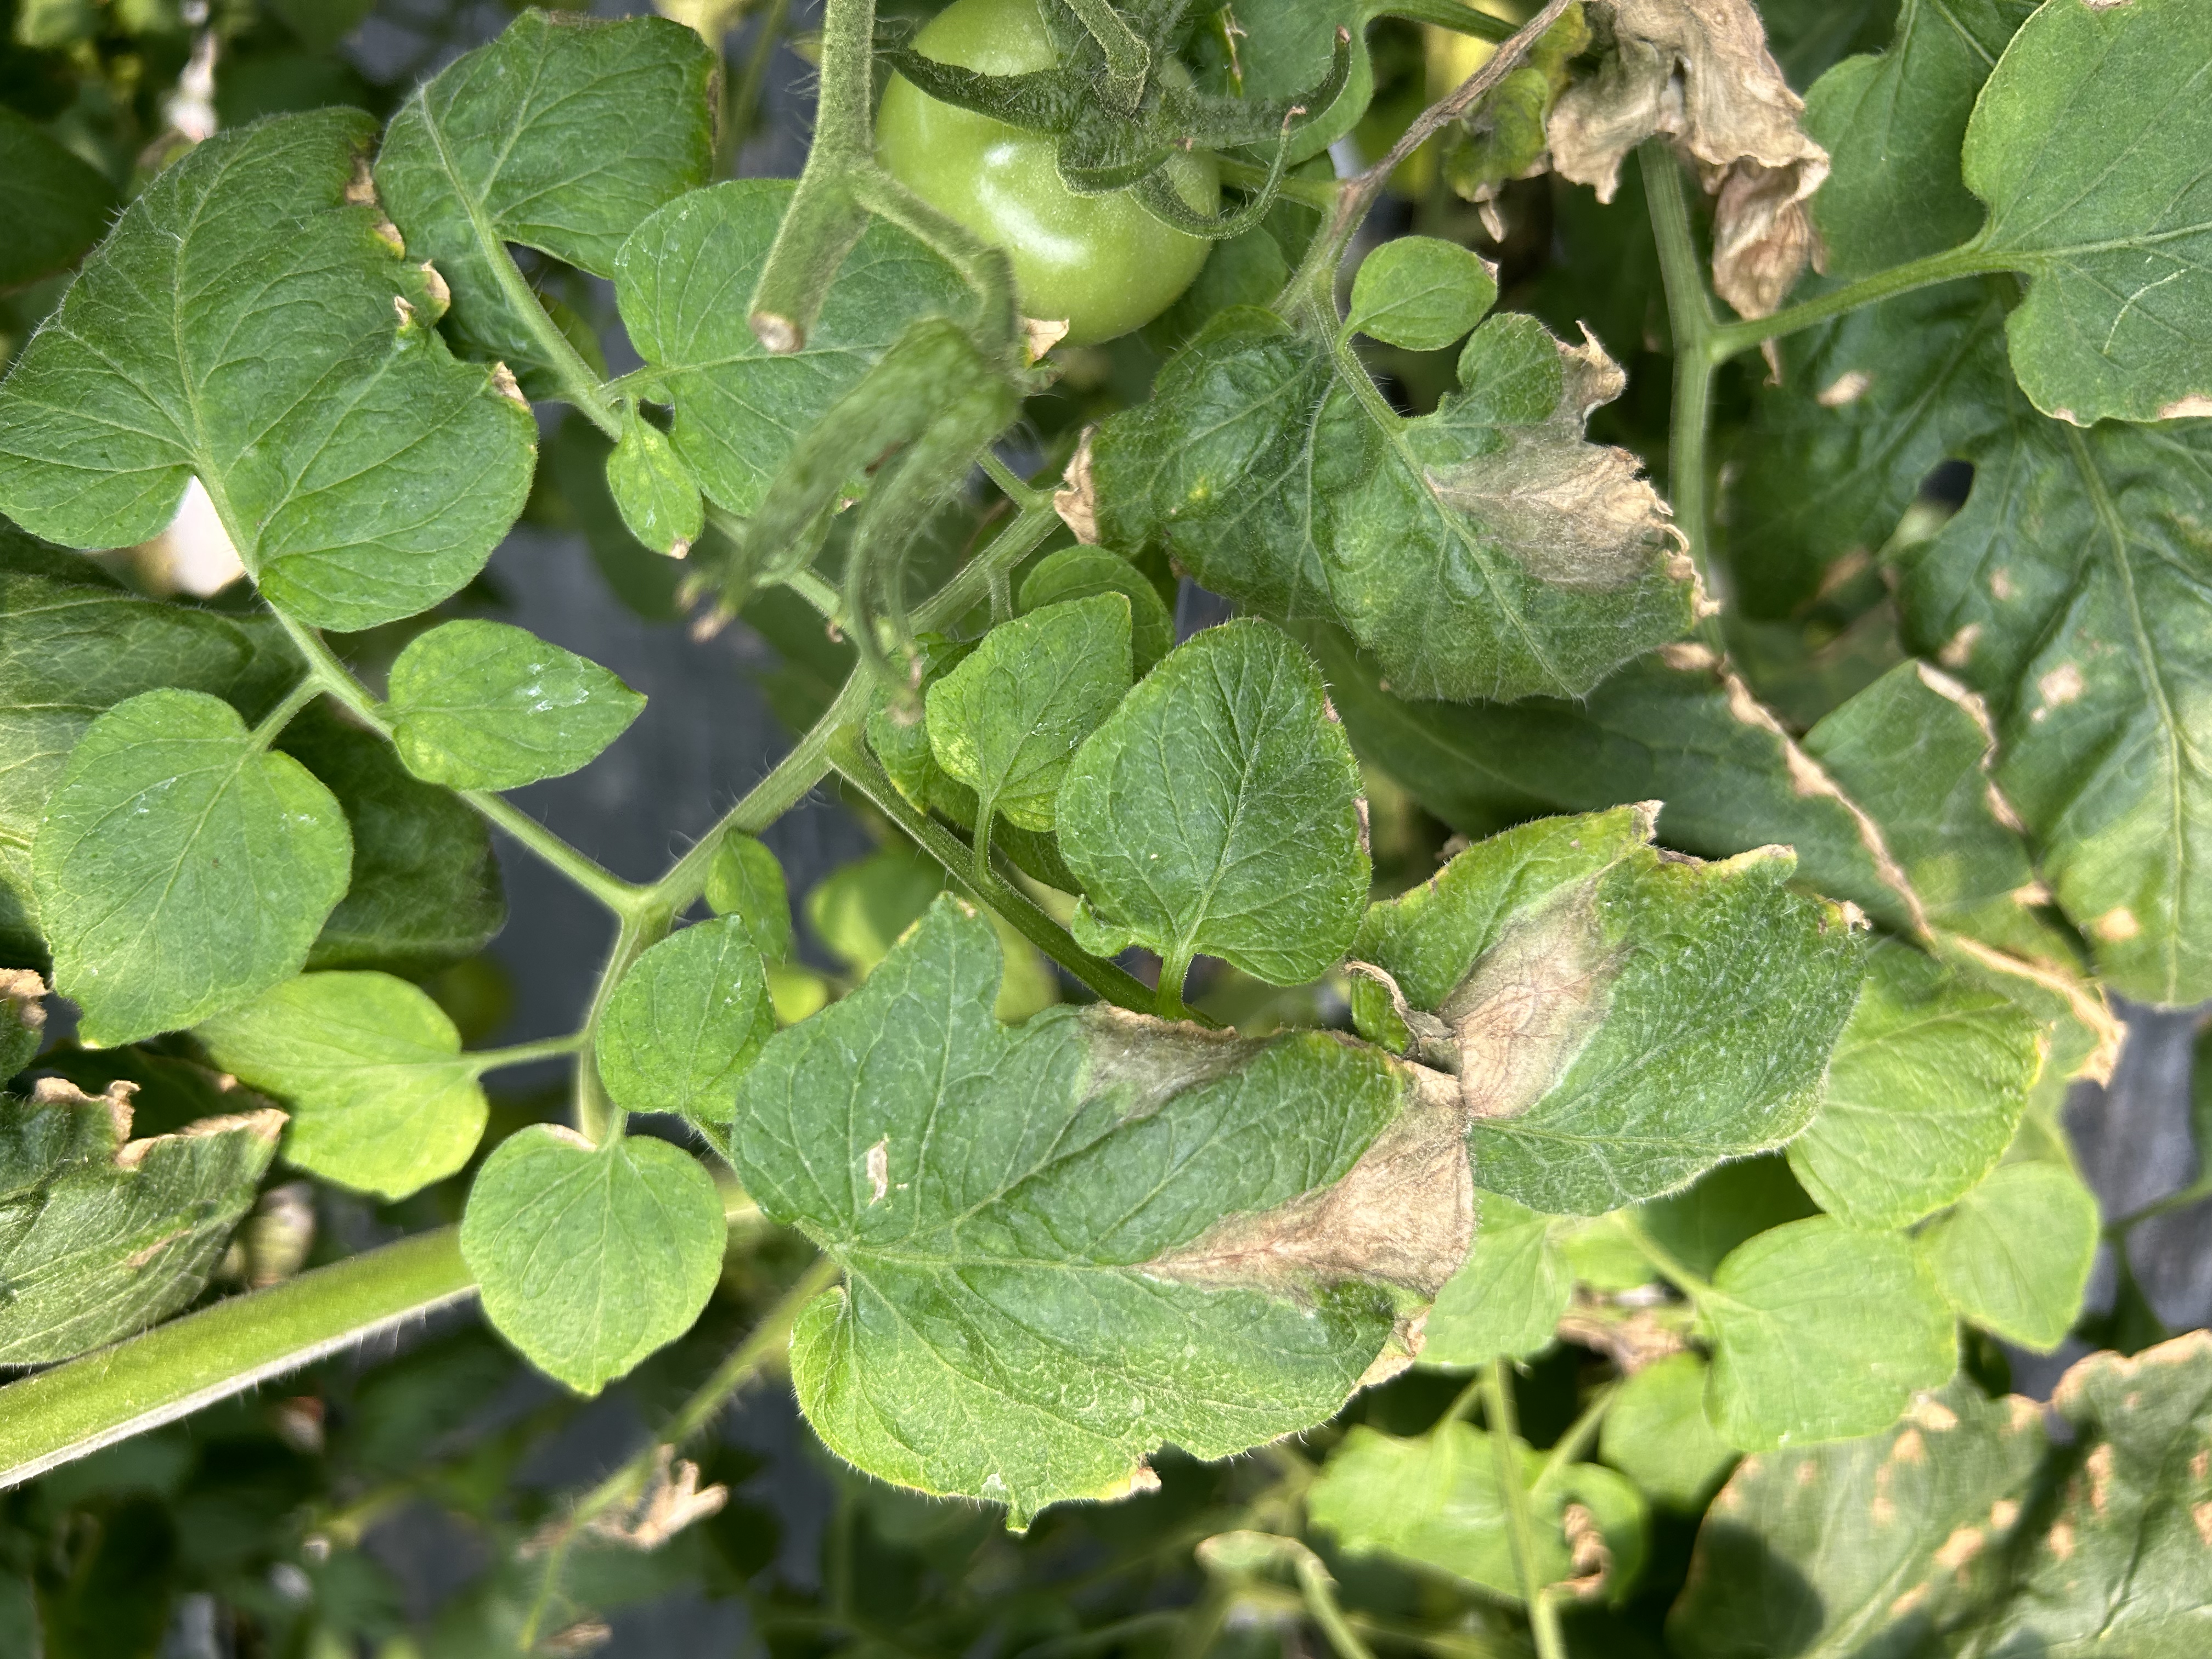
Disease: GrayMold